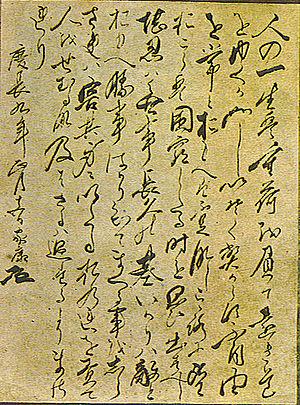
Le testament d'Ieyasu, aussi appelé préceptes d'Ieyasu ou legs d'Ieyasu, est une déclaration formelle faite par Tokugawa Ieyasu.